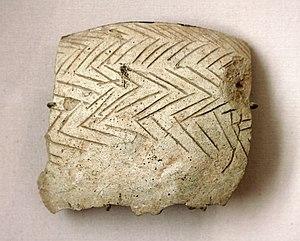
Le VIIᵉ millénaire av. J.-C. couvre la période allant de l’an 7000 av. J.-C. à l’an 6001 av. J.-C. compris.
La Préhistoire de la Mésopotamie couvre la période Paléolithique jusqu'à l'apparition de l'écriture dans la partie du Croissant fertile située autour des fleuves Tigre et Euphrate ainsi que les zones environnantes.